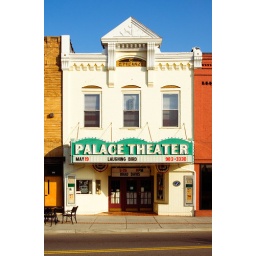
building designed and built in 1868, theater restored by Donna Dixon and Steve Kaufman to original 1934 state